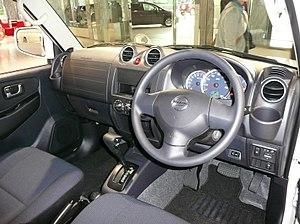
Le Nissan Kix est un tout petit 4x4 appartenant au Japon à la catégorie des k-car. Il est vendu au Japon par Nissan et est semblable au Mitsubishi Pajero Mini dont il est simplement la version rebadgée.